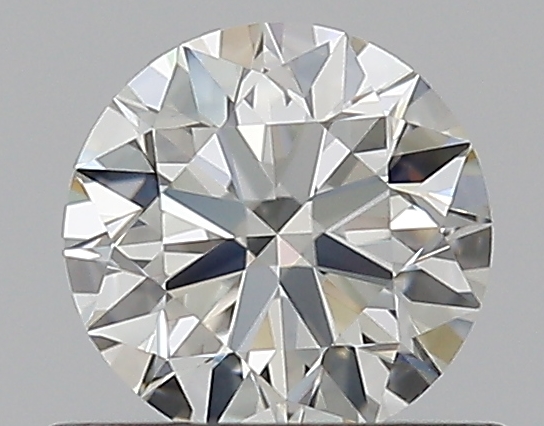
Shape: round
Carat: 0.5
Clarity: VS1
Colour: J
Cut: EX
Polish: EX
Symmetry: EX
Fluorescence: F
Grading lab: GIA
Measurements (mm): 5.04 x 5.07 x 3.14